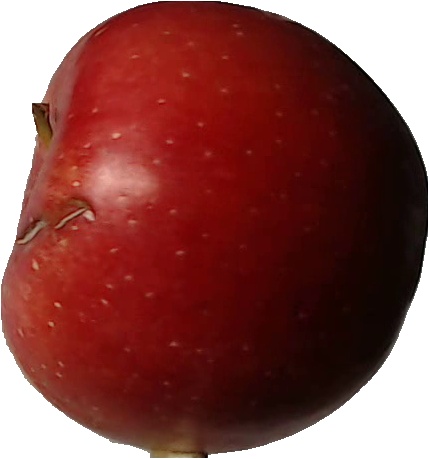
Label: apple_braeburn_1